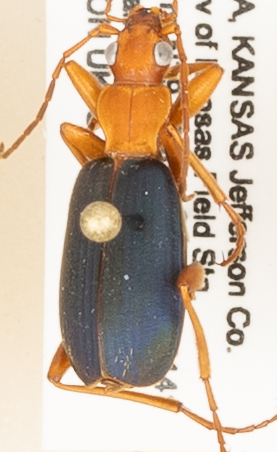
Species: Brachinus alternans
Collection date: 2019-07-24
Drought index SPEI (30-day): -1.01
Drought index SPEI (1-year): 1.45
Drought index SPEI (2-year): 0.71